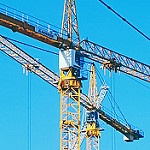
Scene: Outdoor